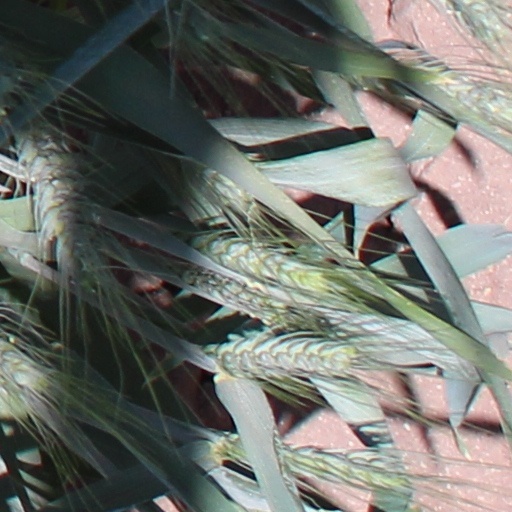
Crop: wheat